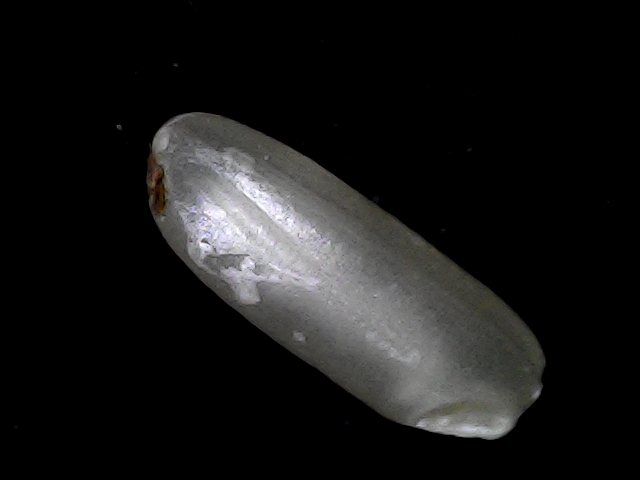
Rice variety: BD49